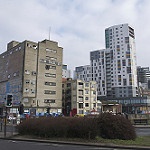
Label: buildings